2017 World Rally Championship

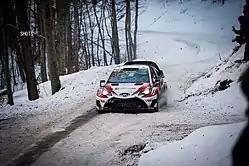
Toyota scored a podium on their return to the WRC in Monte Carlo.

Rallye Monte Carlo saw Sébastien Ogier and Julien Ingrassia start their title defence with a win, recording their fourth victory in the event and M-Sport's first win since the 68th Wales Rally GB in 2012. Jari-Matti Latvala and Miikka Anttila finished second on Toyota's return to the sport, with Ott Tänak and Martin Järveoja completing the podium. Thierry Neuville established an early lead as the opening stages were marked by attrition; Ogier lost forty seconds when he slid into a ditch, Kris Meeke and Juho Hänninen crashed out and restarted the next day with a penalty, Stéphane Lefebvre suffered a gearbox failure, and Elfyn Evans struggled for grip on the icy surface. Neuville carried the overnight lead from Ogier, who had recovered from ninth after his off, and Tänak. Neuville extended his lead to over a minute on the second leg of the rally as Ogier took a conservative approach to the icy roads. He gradually started to recover during the second pass over the day's stages, and inherited the lead when Neuville crashed on the final stage of the day, breaking his suspension and losing half an hour. Neuville's accident also handed Jari-Matti Latvala a provisional podium position. Dani Sordo encountered problems in the sister Hyundai, struggling with a loss of power steering, while Meeke was forced to retire after a collision on the road section between stages. Meanwhile, Evans regained his confidence on the dry tarmac and won three of the day's five stages to secure sixth place going into the final day of competition. The final leg of the rally saw Tänak develop a misfire that allowed Latvala to pass him for second and left him vulnerable to Sordo. A late change in the weather on the final stage left the field contending with difficult conditions; while Ogier and Latvala drove conservatively to secure first and second, Tänak withstood pressure from Sordo to finish third. Sordo and co-driver Marc Martí finished the event fourth ahead of Craig Breen and Scott Martin who were the leading Citroën crew despite driving a year-old DS3 WRC. Elfyn Evans and Daniel Barritt finished sixth, while seventh and eighth place went to WRC2 entries; driving a Škoda Fabia R5 in a guest appearance, Andreas Mikkelsen and Anders Jæger finished ahead of Škoda Motorsport teammates Jan Kopecký and Pavel Dresler. Stéphane Lefebvre and Gabin Moreau overcame their penalty for restarting under Rally-2 regulations to finish ninth, while WRC-2 entrants Bryan Bouffier and Denis Giraudet completed the top ten in a Ford Fiesta R5. Thierry Neuville and Nicolas Gilsoul scored an additional five points for winning the Power Stage.